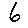
Label: 6